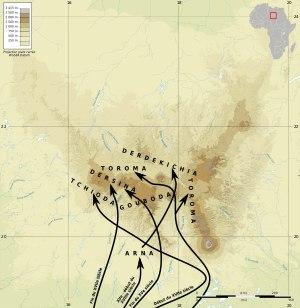
Le massif du Tibesti est un massif montagneux du Sahara central, situé principalement à l'extrême Nord du Tchad, avec une petite extension dans le Sud de la Libye. Son point culminant, l'Emi Koussi, se trouve au sud du massif et constitue avec 3 415 mètres d'altitude à la fois le plus haut sommet du Tchad et du Sahara. Le Bikku Bitti est pour sa part le sommet le plus élevé de Libye. Le tiers central du massif est d'origine volcanique et se compose notamment de cinq volcans boucliers majeurs surmontés de larges caldeiras : l'Emi Koussi, le Tarso Toon, le Tarso Voon, le Tarso Yega et le Tarso Toussidé. Les importantes coulées de lave ont formé de vastes plateaux qui surmontent des grès du Paléozoïque. Cette activité volcanique, apparue lors de la mise en place d'un point chaud durant l'Oligocène, s'est prolongée par endroits jusqu'à l'Holocène et se traduit encore par des fumerolles, des sources chaudes, des mares de boue ou encore des dépôts de natron et de soufre. L'érosion a formé des aiguilles volcaniques et entaillé des gorges au fond desquelles coulent des cours d'eau au débit irrégulier qui se perdent rapidement dans les sables du désert.